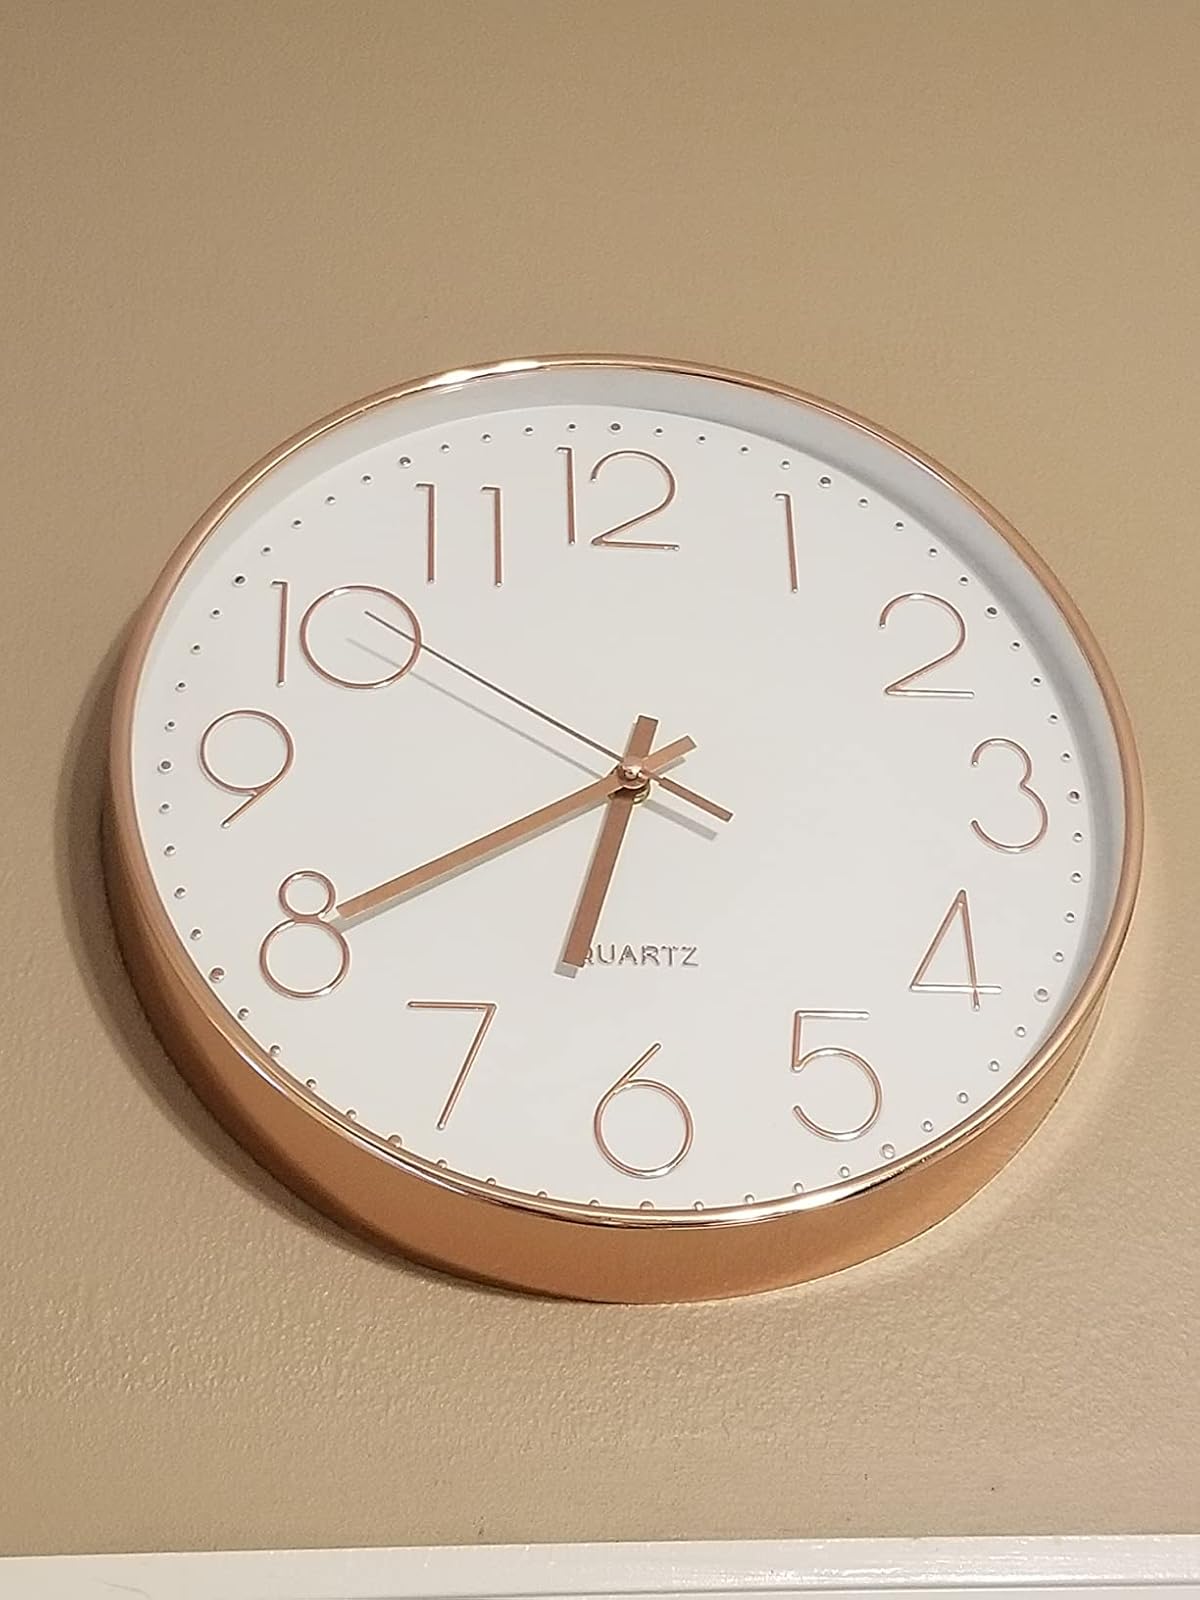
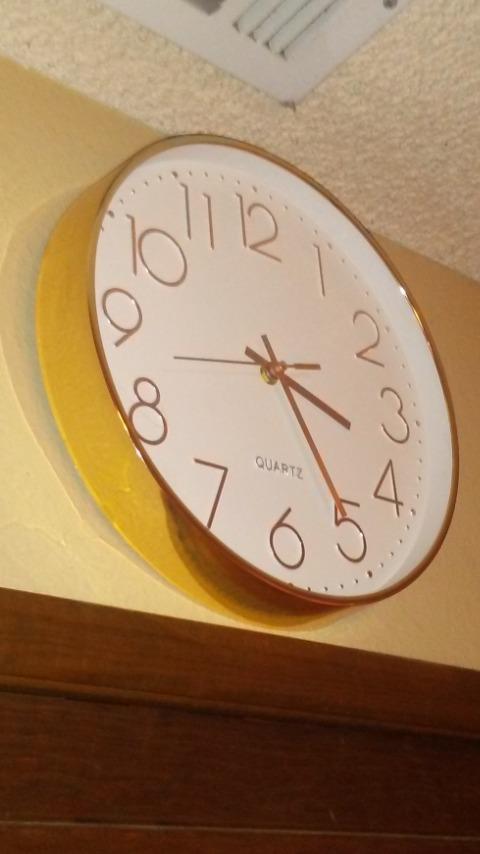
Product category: clock
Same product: yes